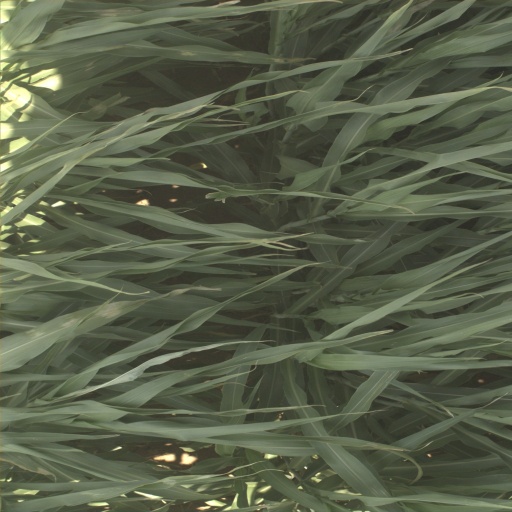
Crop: sorghum